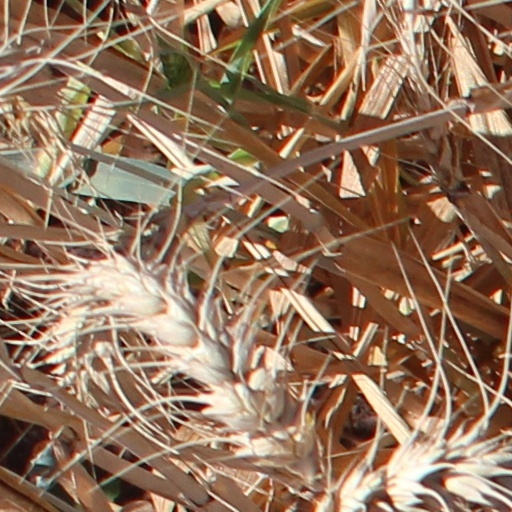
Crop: wheat